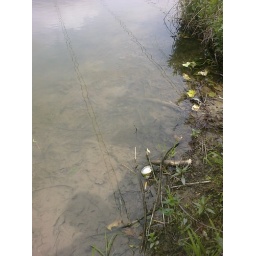
HIde &amp;amp; seek the fish in the water